Bude Canal

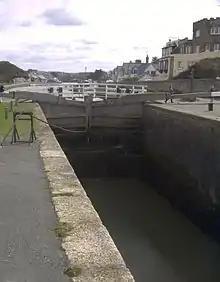
The sea lock on Bude Canal

The main line of the canal ran south east from Bude to Druxton Wharf near Launceston, with an easterly branch to Blagdonmoor, beyond Holsworthy. There was a northerly feeder arm leading from a new reservoir at Virworthy, now called Lower Tamar Lake.